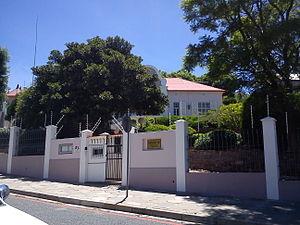
Ceci est une liste des représentations diplomatiques de la Finlande. Le ministère finlandais des affaires étrangères a été créé peu après son indépendance en 1917. Pour encourager sa reconnaissance internationale et promouvoir ses intérêts frontaliers, commerciaux et maritimes, la Finlande possédait douze missions à l'étranger à la fin de 1918. Au moment où la Seconde Guerre mondiale explosa, elle gérait 20 ambassades et six consulats.